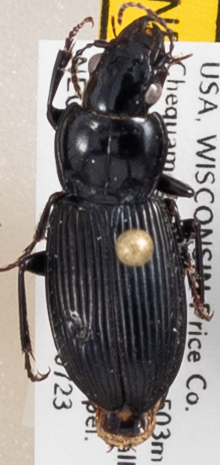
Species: Pterostichus novus
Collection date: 2019-07-23
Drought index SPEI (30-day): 0.086
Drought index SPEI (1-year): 1.77
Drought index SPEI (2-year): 1.416